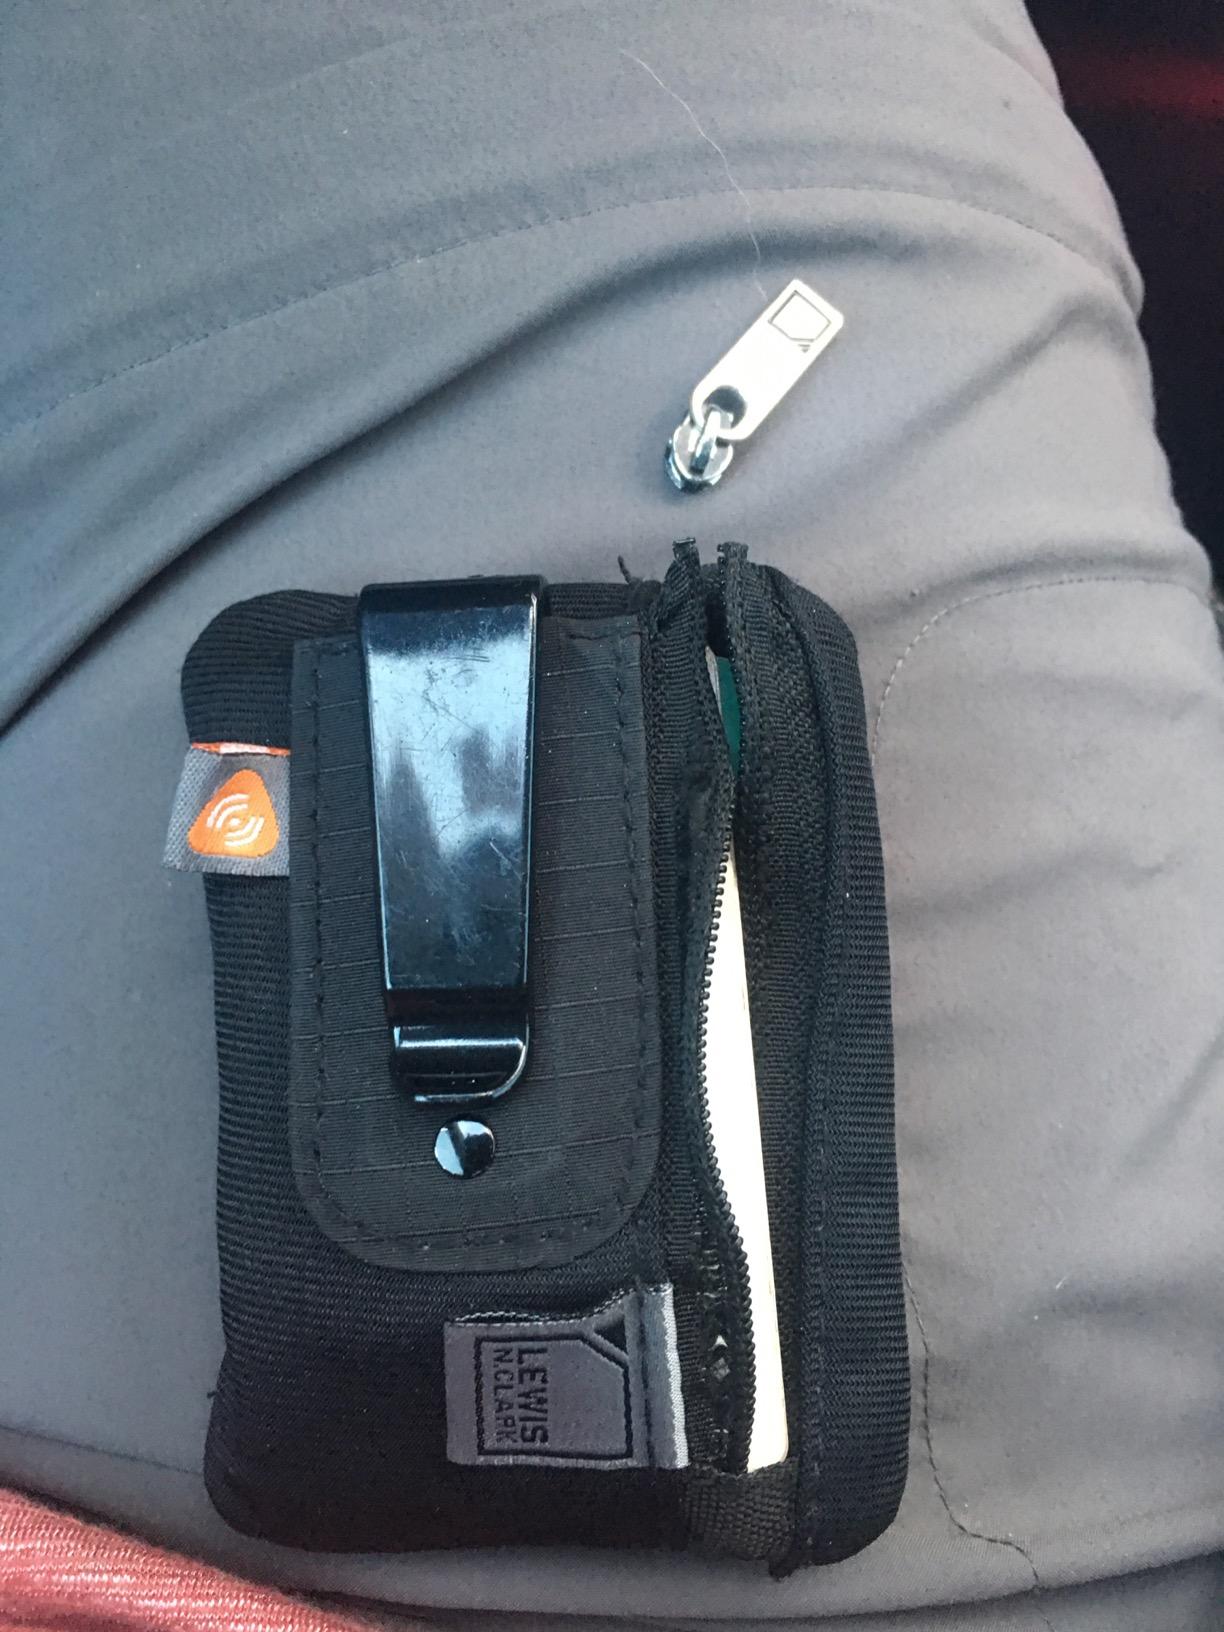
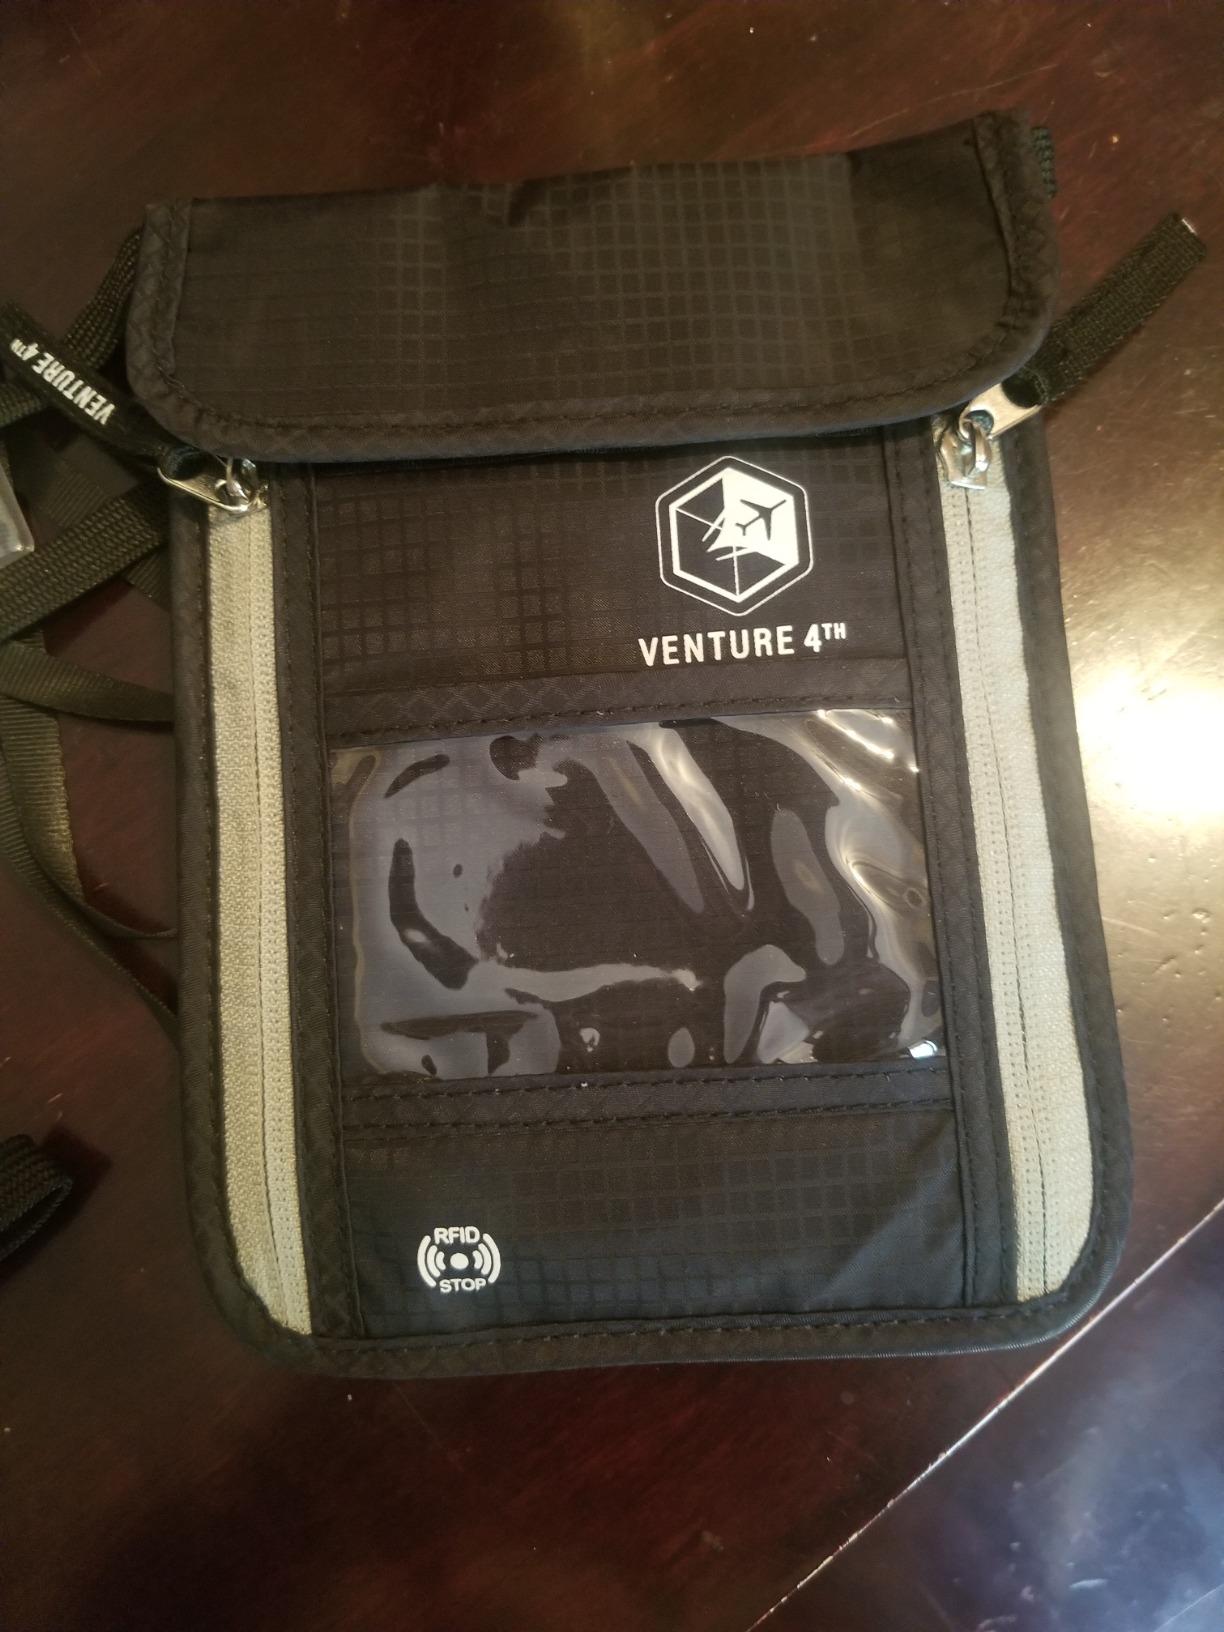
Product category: accessories_wallet
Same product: no